Cal State Northridge Matadors

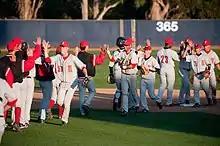
The Matadors baseball team celebrating a victory in 2010

The baseball team is a varsity intercollegiate athletic team of California State University, Northridge in Northridge, California, United States. The team is a member of the Big West Conference, which is part of the NCAA Division I. Cal State Northridge's first baseball team was fielded in 1959. The team plays its home games at 1,200-seat Matador Field. During its time in Division II, the Matadors baseball team won two national championships (1970, 1984).